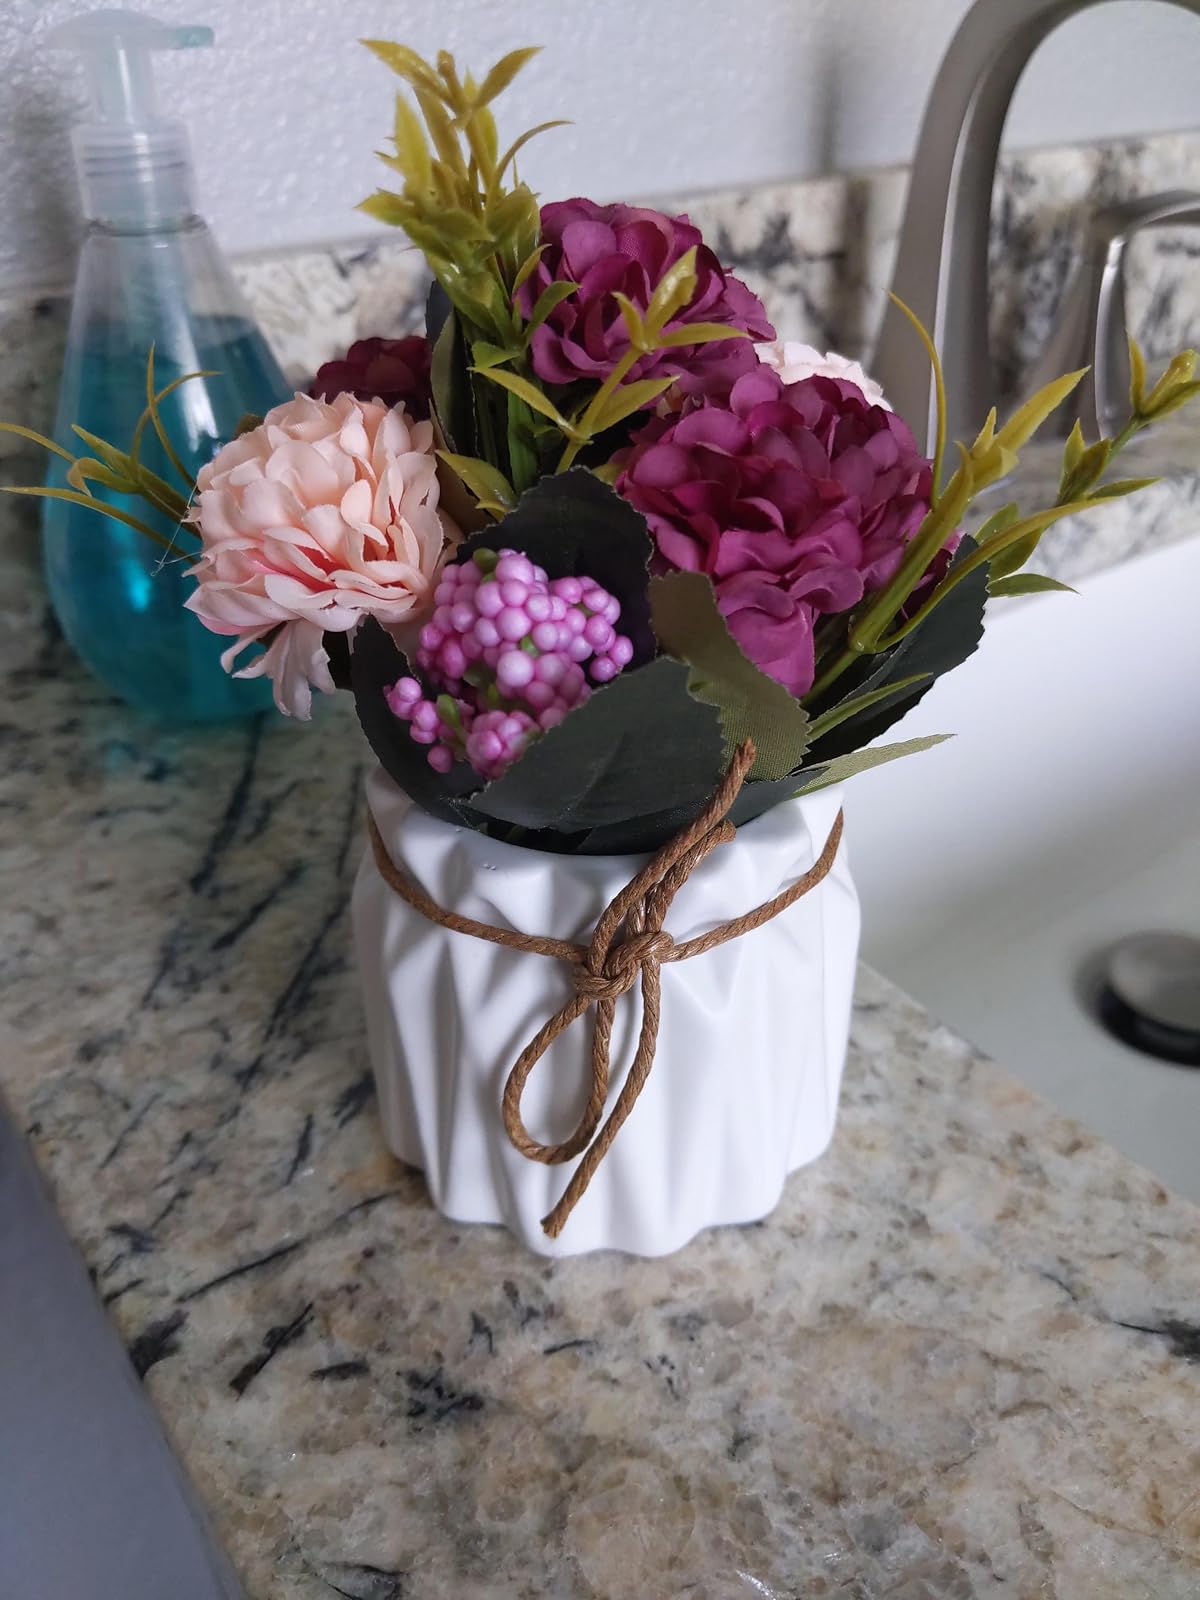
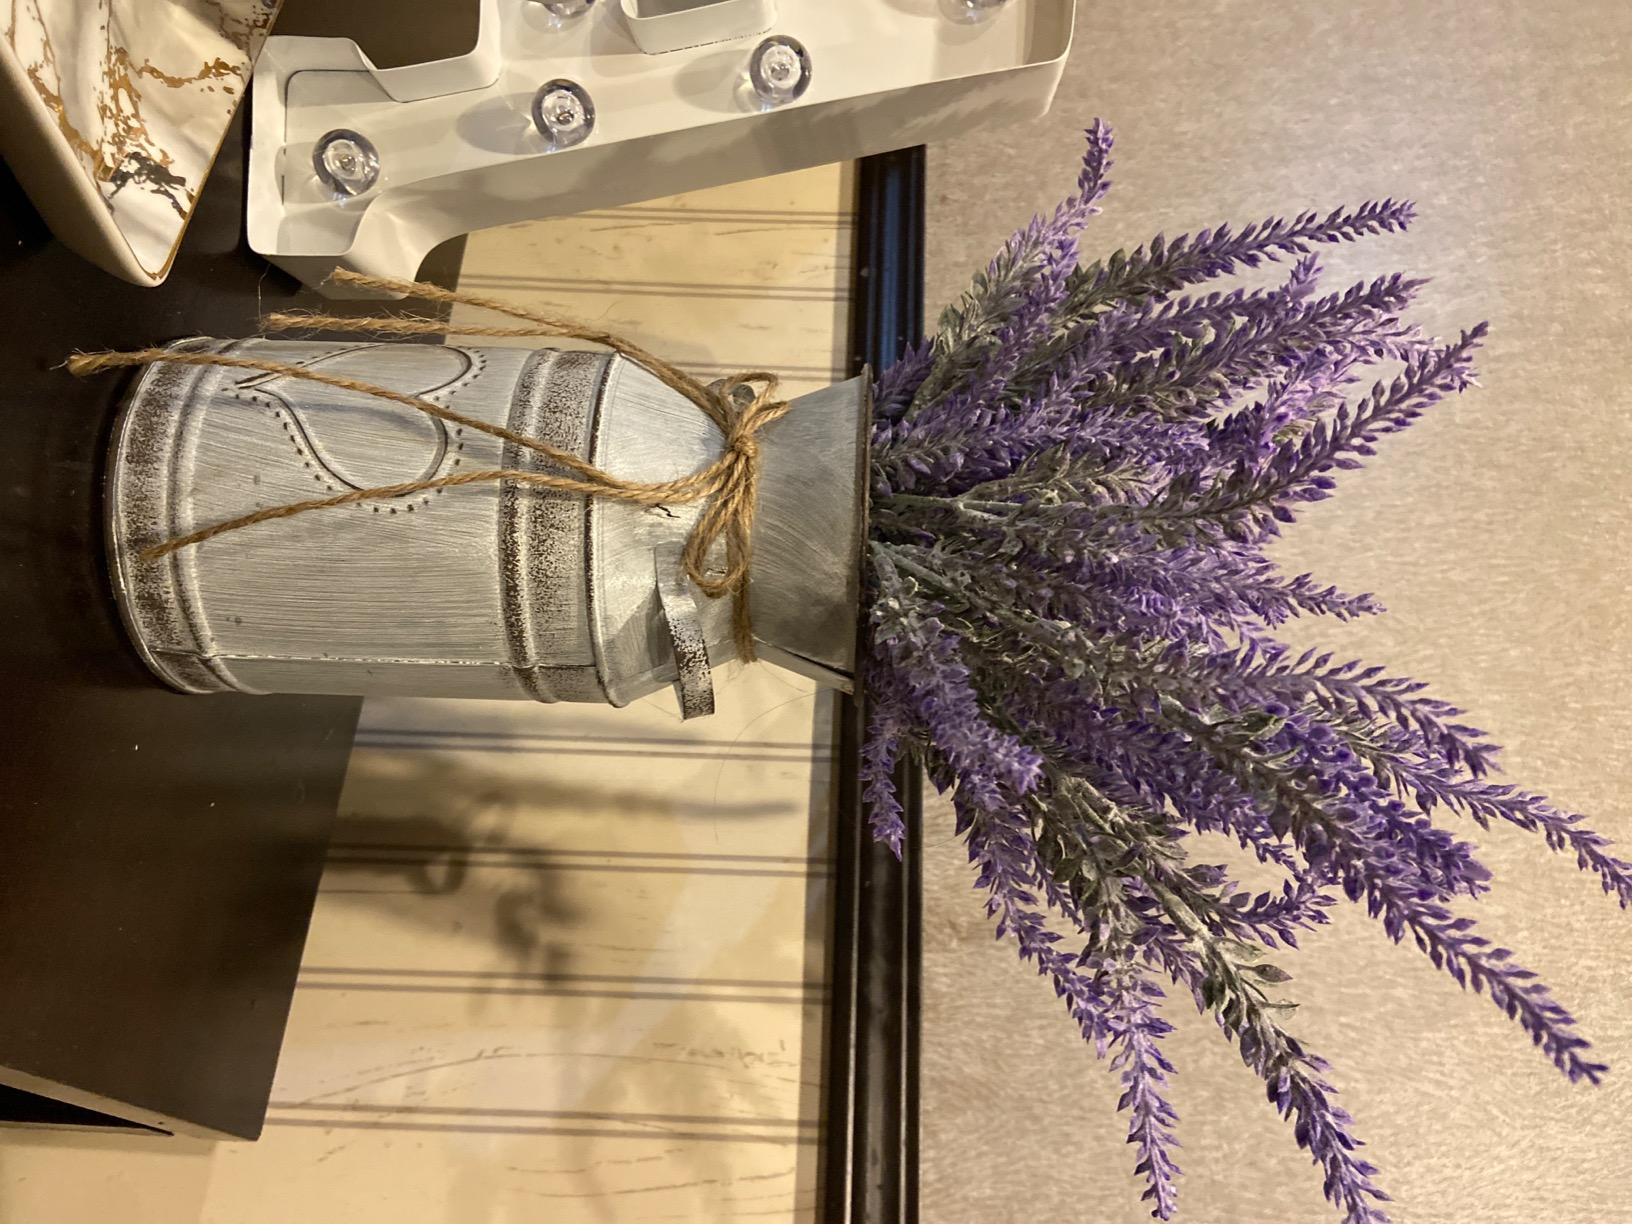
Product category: vase
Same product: no